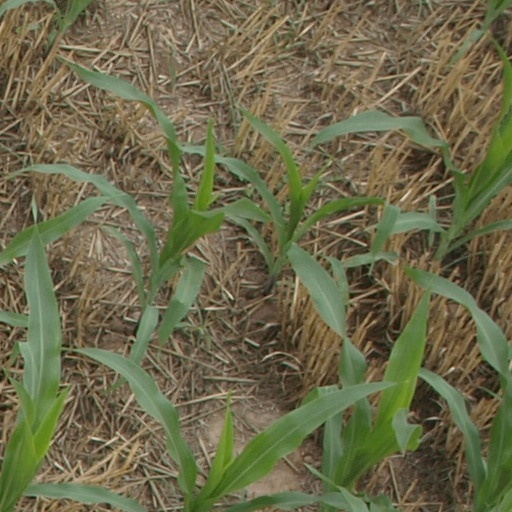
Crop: maize; corn